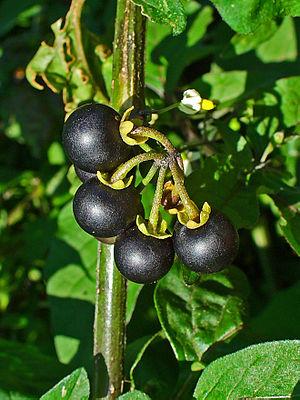
La morelle noire, est une plante herbacée de la famille des Solanacées, appartenant à l'important genre Solanum, qui contient notamment la pomme de terre, l'aubergine, la tomate, et la douce-amère.